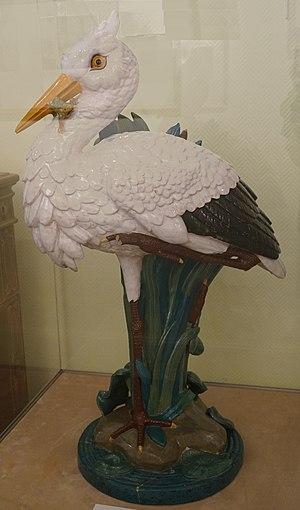
au musée de TOul.
La faïencerie de Toul-Bellevue, fondée au milieu du XVIIIᵉ siècle, à Toul, par le maître-faïencier Charles François, est l'une des grandes manufactures de Meurthe-et-Moselle, ayant contribué à la renommée des célèbres faïences de Lorraine. Fermée en 1939, il ne reste plus aujourd'hui de celle-ci que deux fours et le logis patronal, tous trois inscrits à l'IGPC, depuis 1999.